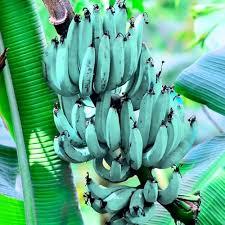
Ndizi ni chakula muhimu sana. Inapokuwa kule shambani inataka matibabu ya kipekee na hii ndizi inaonekana imekuwa haina afya njema ili watu waweze kuikula.